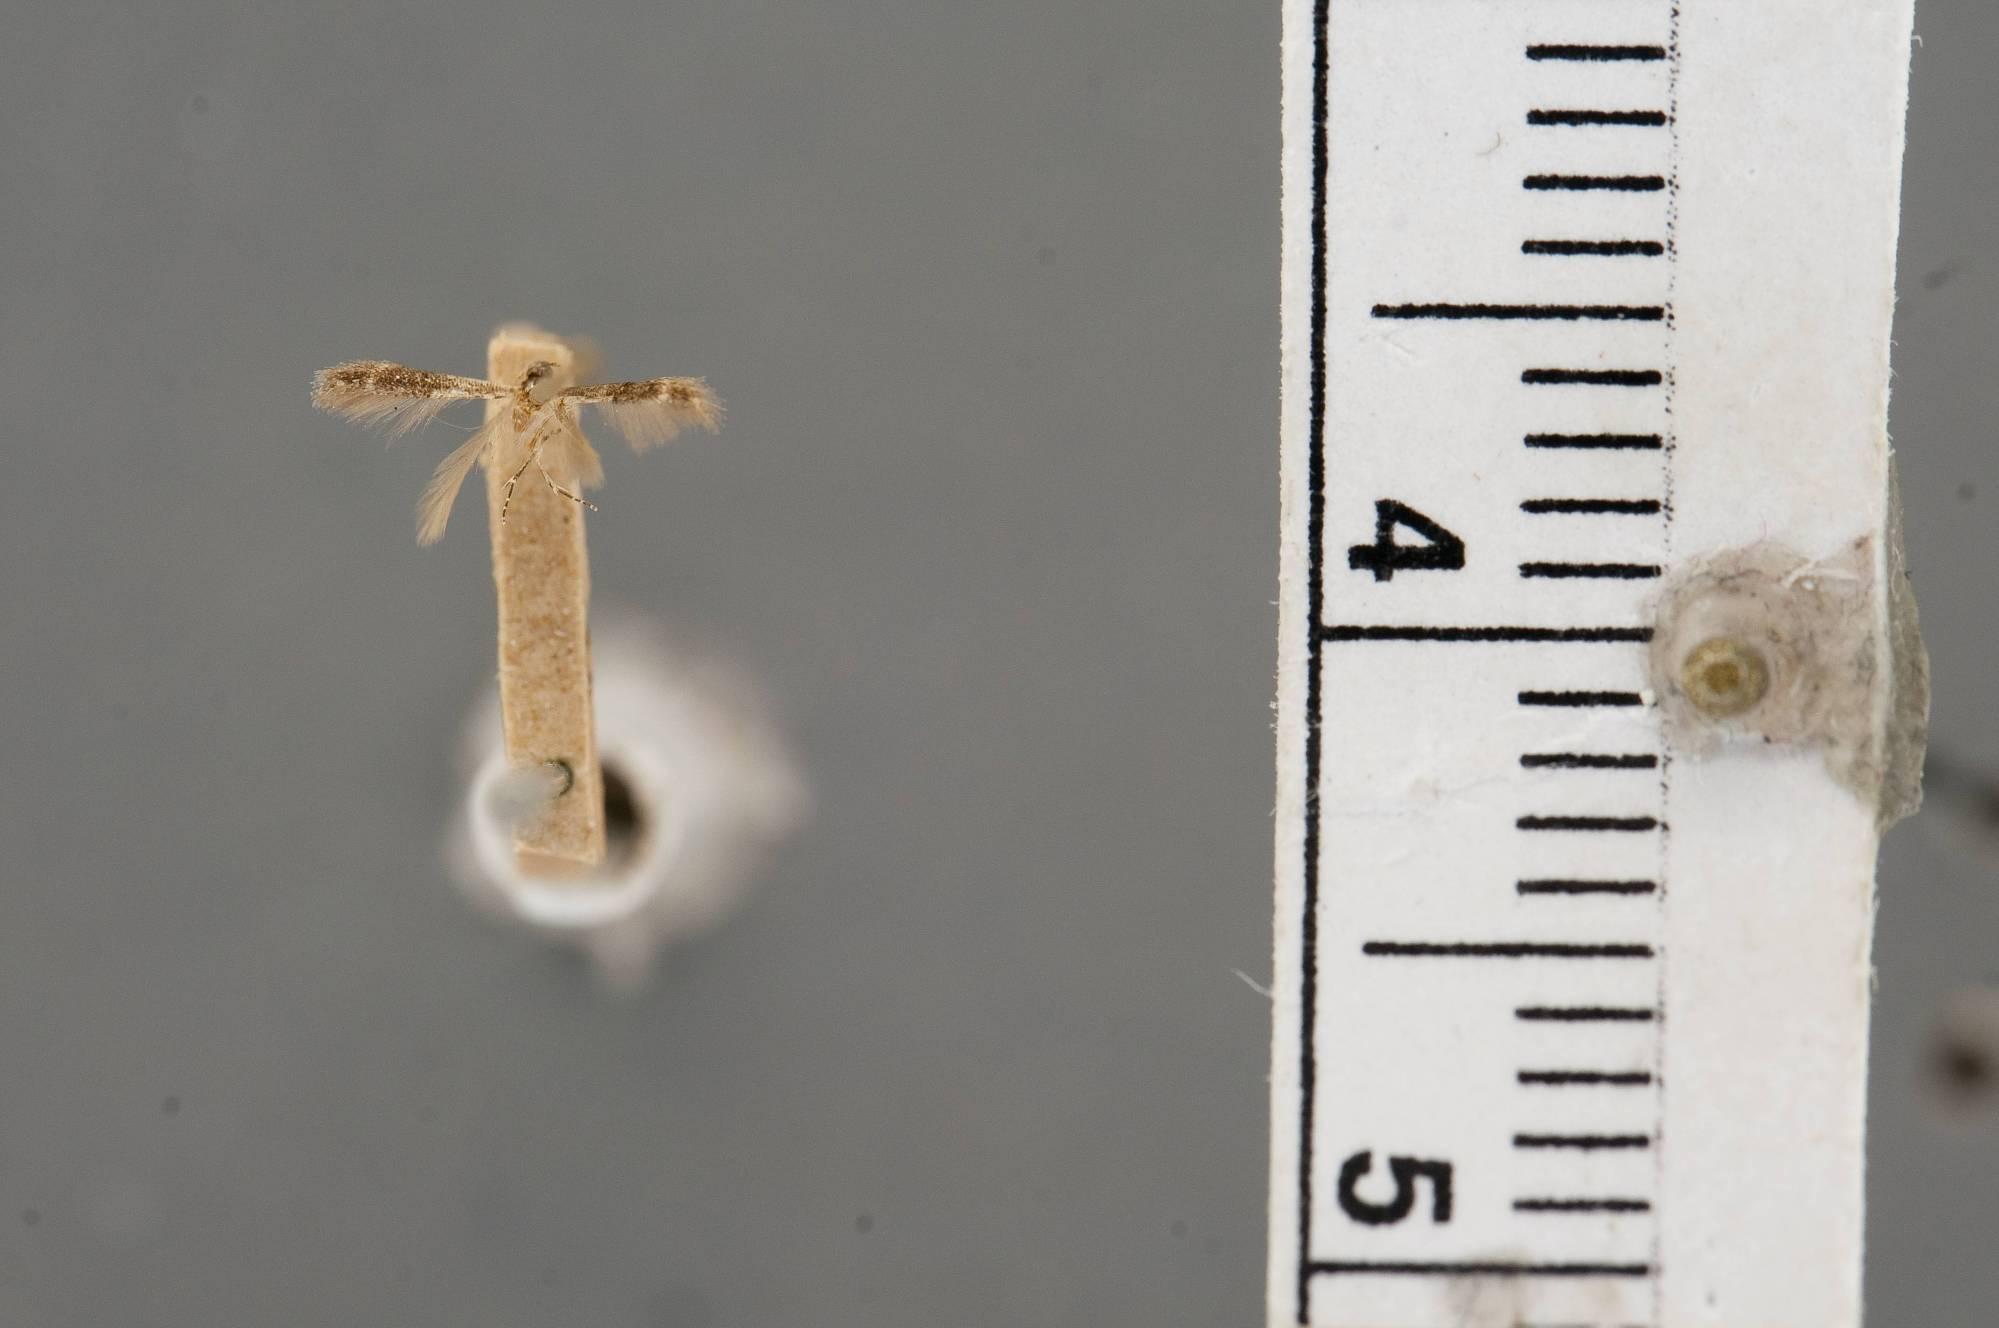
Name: Chrysopeleia purpuriella
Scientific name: Chrysopeleia purpuriella Chambers, 1874
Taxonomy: Animalia, Arthropoda, Insecta, Lepidoptera, Glossata, Cosmopterigidae, Chrysopeleiinae
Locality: [Not Stated], Kentucky, United States
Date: [Not Stated]